VanossGaming

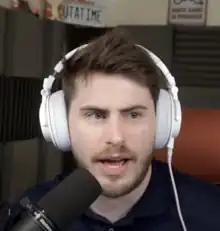
Co-creator Hanby ("pictured in 2023)" features alongside Fong in both "The Magic Tomato" and "Alpha Betas".

Between 2016 and 2017, Fong partnered with Spanish game developer Social Point and his cofounded marketing agency 3Blackdot, to create the three-part animated series "The Magic Tomato," to promote a mobile game developed by Social Point entitled "Monster Legends." It was a series designed to grow outside of the integration which indirectly increased in-game user activity and drive game downloads. The series featured Fong and co-creators H2ODelirious, Terroriser, I AM WILDCAT, Lui Calibre and sp00n. By engaging the collective audience of 40+ million at the time, the animated-series and partnership was deemed a success and was later entered into the 9th edition of the Shorty Awards under the gaming category.